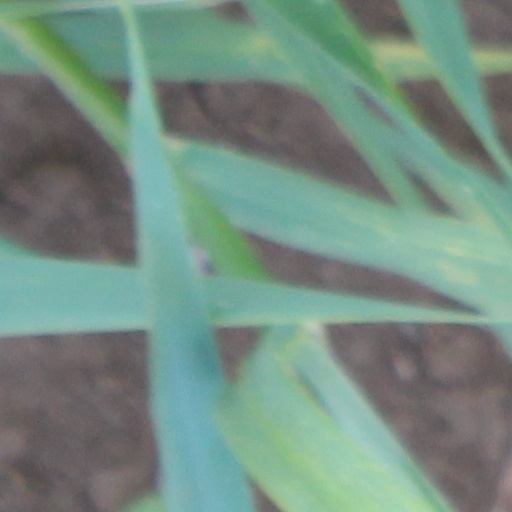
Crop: wheat